Bainbridge's

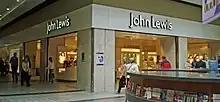

Bainbridge's (company name Bainbridge & Co) was a major department store in Eldon Square in the centre of Newcastle upon Tyne, England. The store, which is now branded as John Lewis Newcastle, moved to its current site in 1976, but the company dates back to 1838. It claimed to be the first true department store in the world, having begun recording weekly turnover separately by department in 1849. In 2002, after a vote by store employees, the owner John Lewis changed the official name to John Lewis Newcastle.